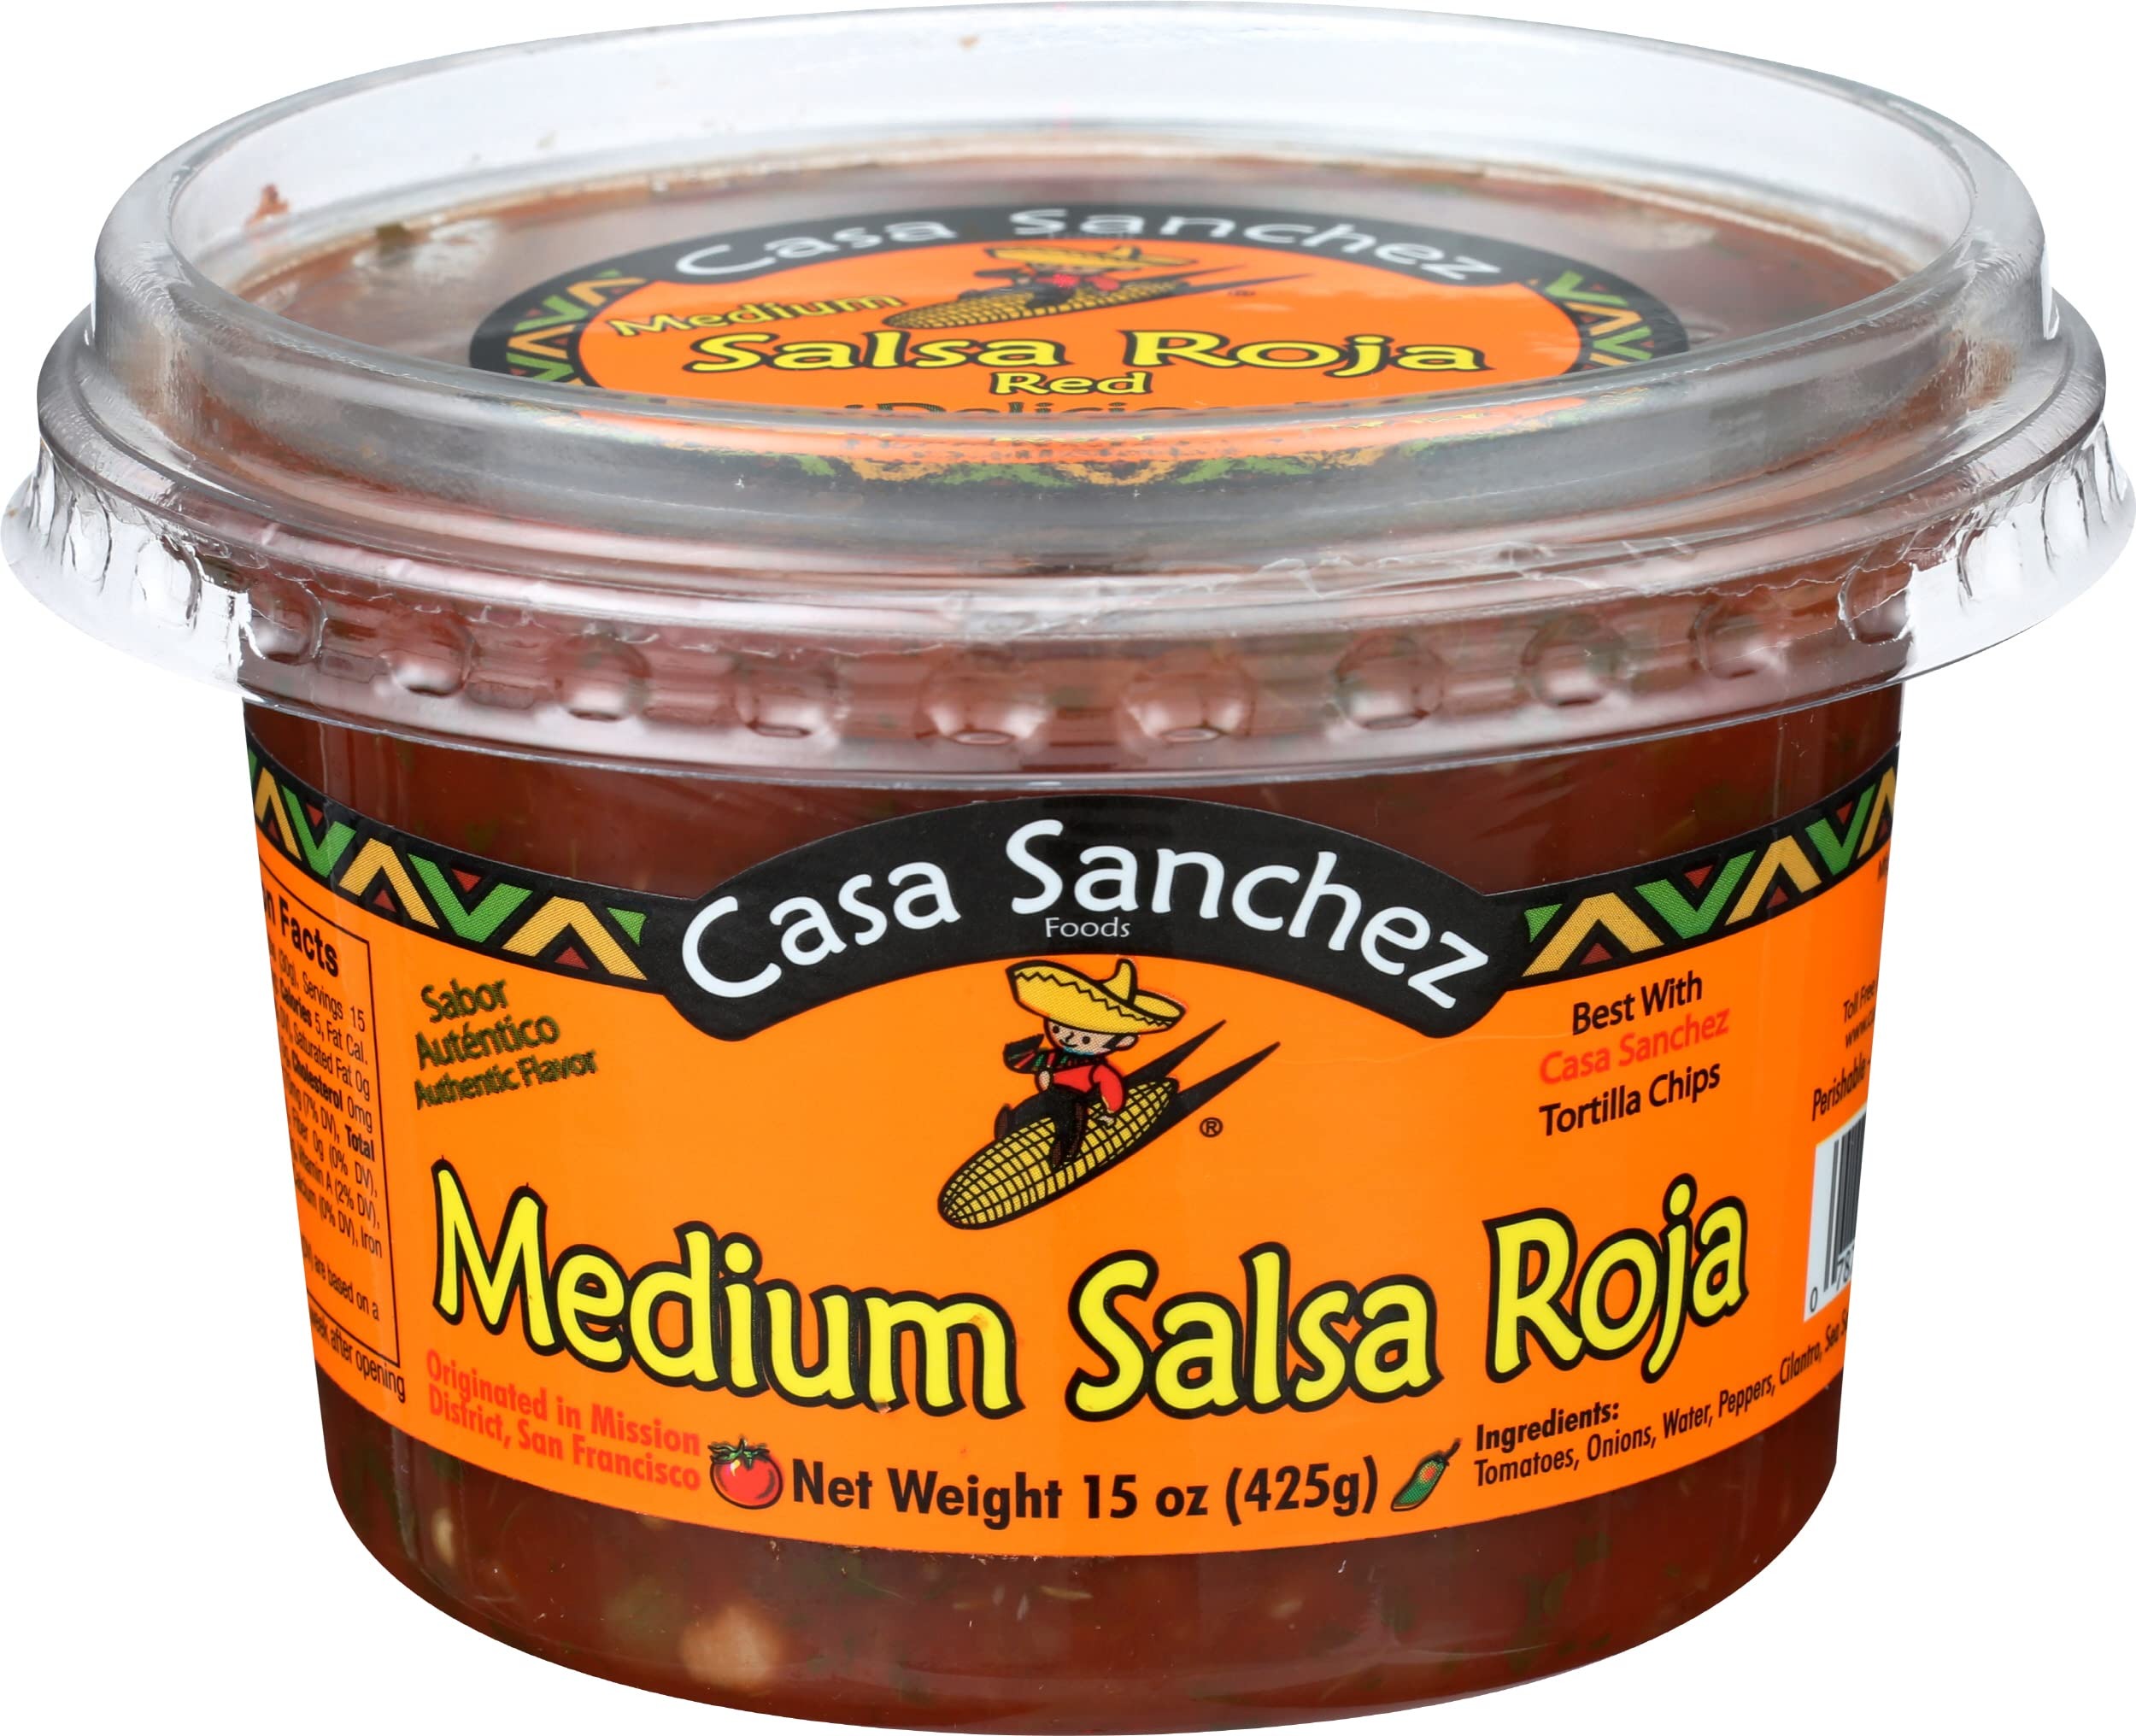
Item Name: CASA SANCHEZ Roja Medium Salsa, 15 OZ
Bullet Point 1: SERVING SIZE EQUALS TWO TABLESPOONS
Bullet Point 2: SERVING SIZE EQUALS TWO TABLESPOONS
Bullet Point 3: SERVING SIZE EQUALS TWO TABLESPOONS
Bullet Point 4: SERVING SIZE EQUALS TWO TABLESPOONS
Bullet Point 5: SERVING SIZE EQUALS TWO TABLESPOONS
Product Description: Casa sanchez foods medium salsa roja is made with tomatoes, cilantro and peppers to create a zesty, moderately spicy flavor. Featuring only five calories and 0 gram of fat per serving, this salsa goes great with tortilla chips and makes a flavorful topping for tacos, burritos and other mexican dishes. This tub contains 15 ounce of authentic flavor medium salsa roja.
Value: 15.0
Unit: Ounce

Price: 4.79